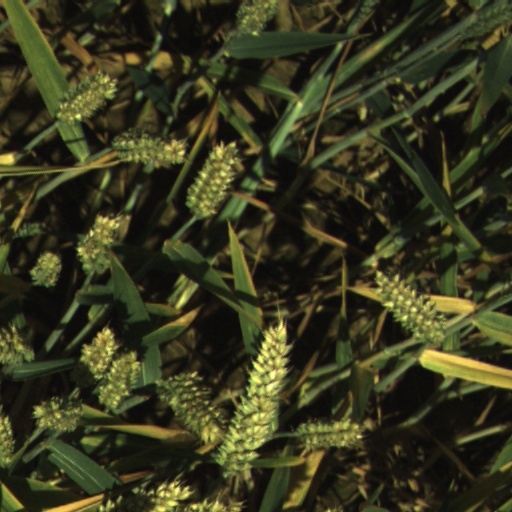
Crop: wheat